Lectionary 227

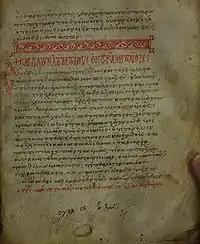
Folio 6 recto

Scrivener dated the manuscript to the 13th century, Gregory dated it to the 14th century. It has been assigned by the Institute for New Testament Textual Research to the 14th century.